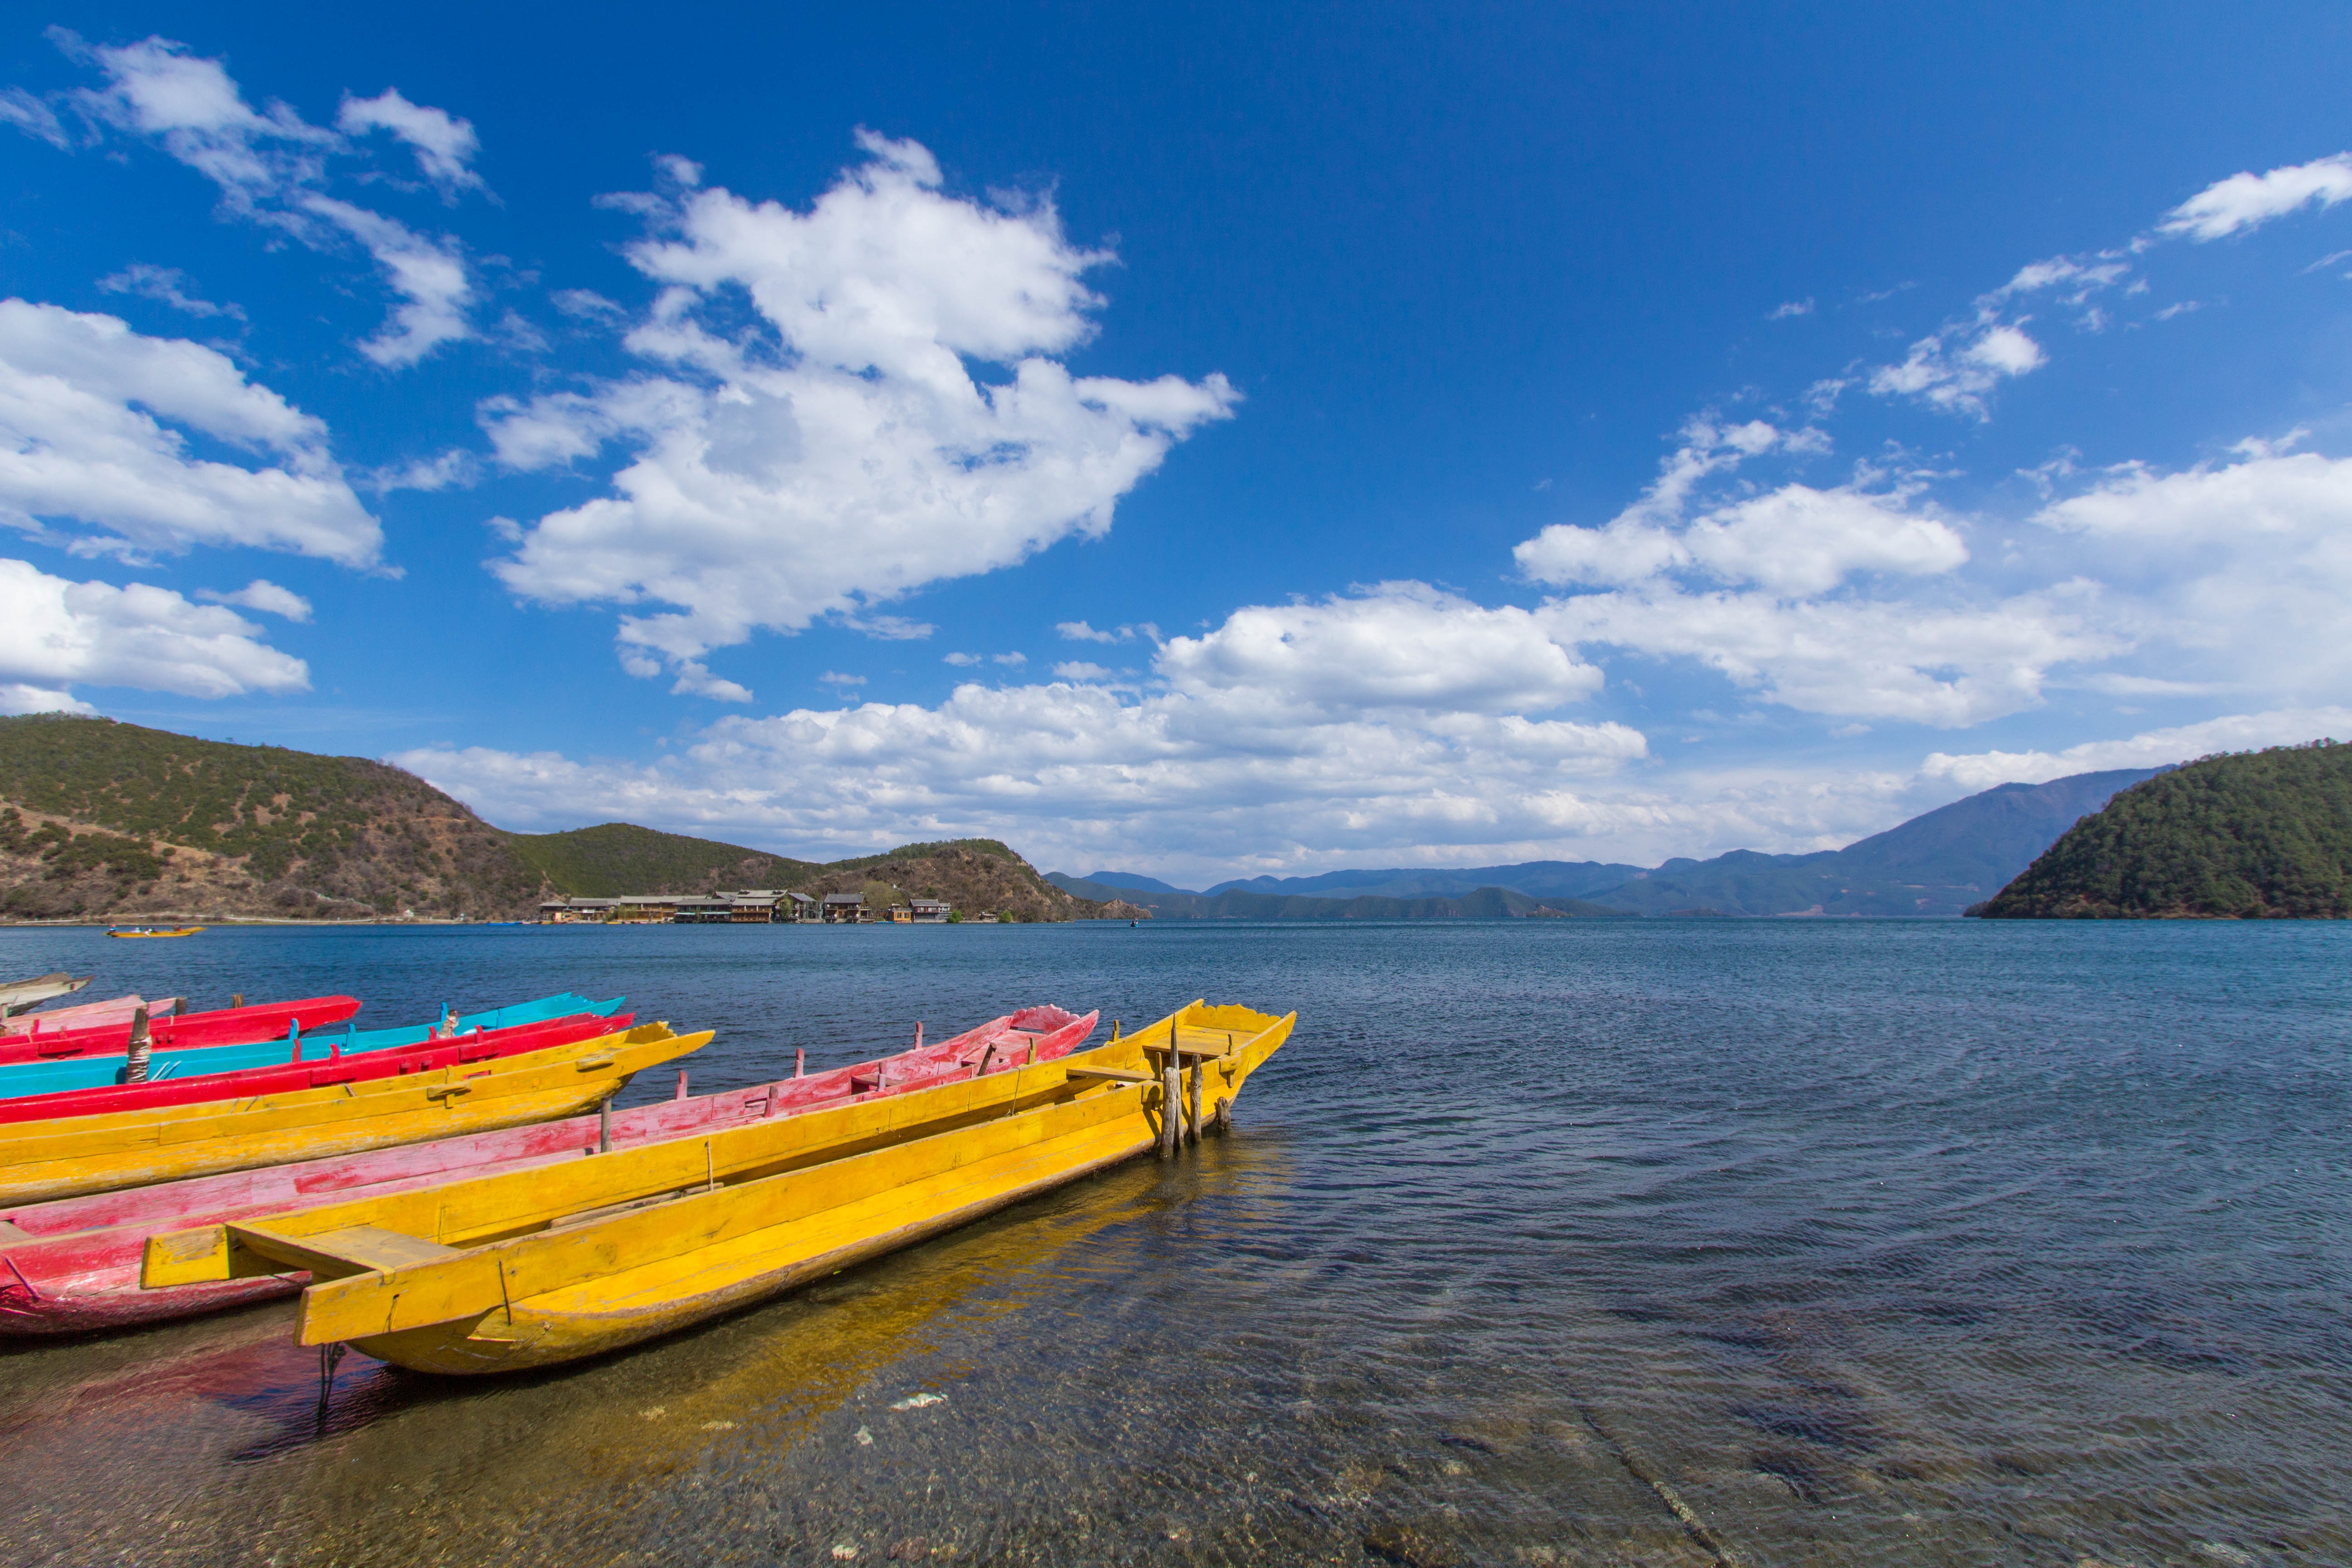
beach, sea, coast, boat, shore, lake, vehicle, bay, boating, watercraft, wooden boat, lugu lake, watercraft rowing